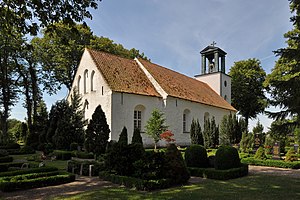
Ærø / Ærøs kirker
Tranderup Kirke i Ærø Kommune.
Ærø er en 88 km² stor moræneø som ligger ved den sydlige indgang til Lillebælt og er omgivet af Fyn mod nord, Langeland mod øst, Slesvig-Holsten mod syd og Als mod vest. Ærø er en af Danmarks mindste ø-kommuner. Her bor cirka 5.956 mennesker.